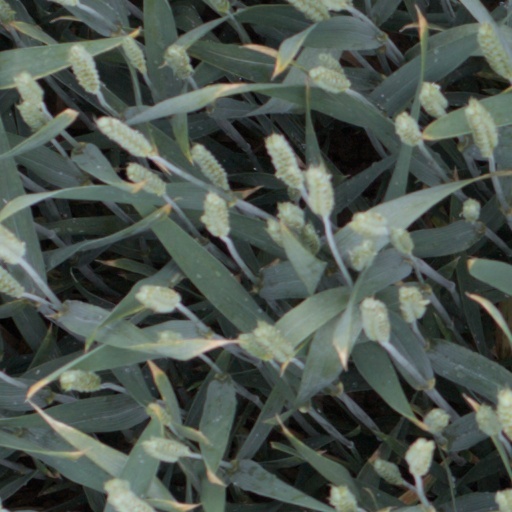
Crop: wheat